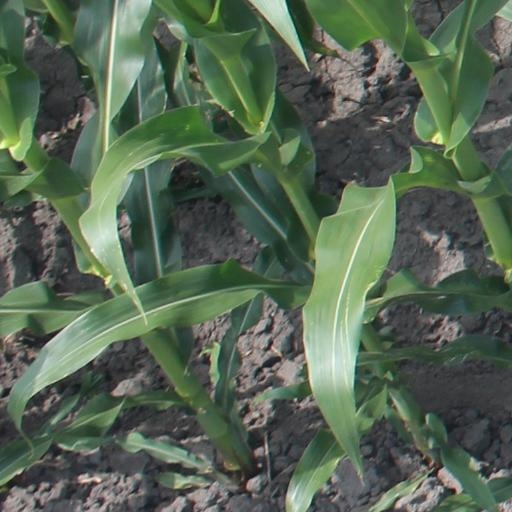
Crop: maize; corn